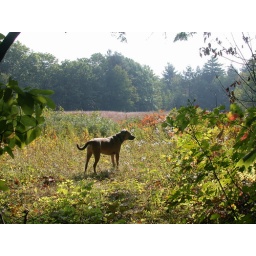
Muji...always leading the way. The pink grass in the distance is Little Blue Stem, an American native.